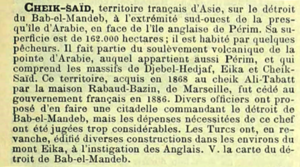
Entrée sur Cheik-Saïd dans la première édition du Nouveau Larousse illustré en sept tomes (1897-1904).
Cheikh Saïd est une péninsule du Yémen située dans le sud-ouest du pays, face à l'île de Périm, dans le détroit de Bab-el-Mandeb.